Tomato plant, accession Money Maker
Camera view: horizontal (90 deg, fisheye); turntable rotation: 300 degrees
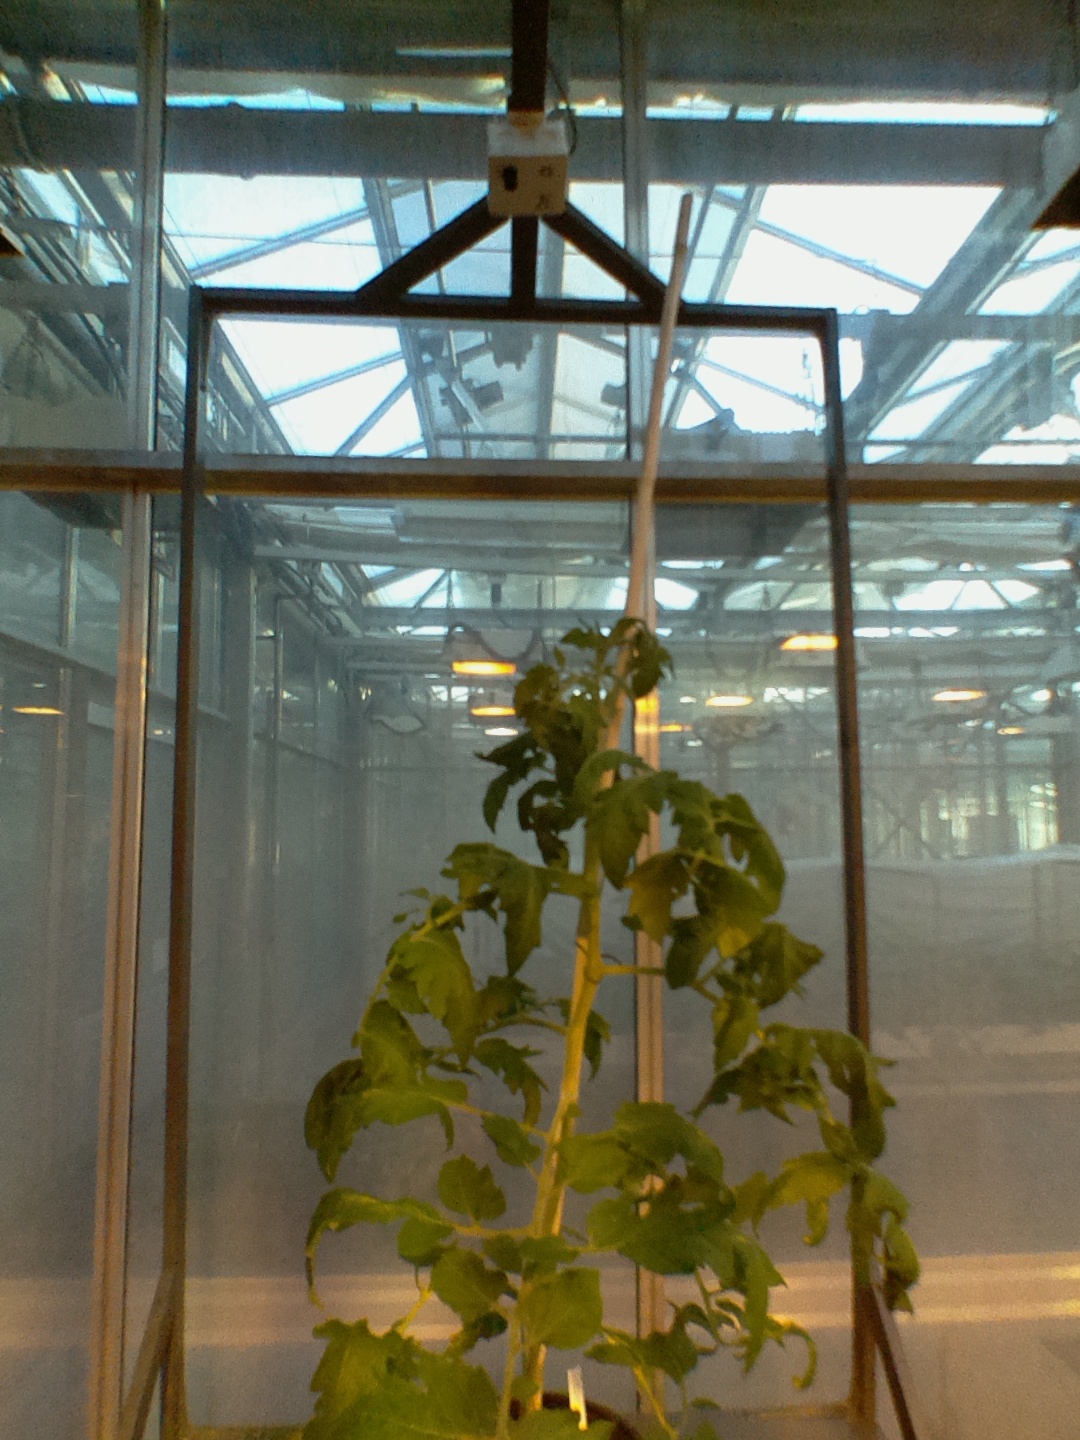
BBCH growth stage 60: First flowers open